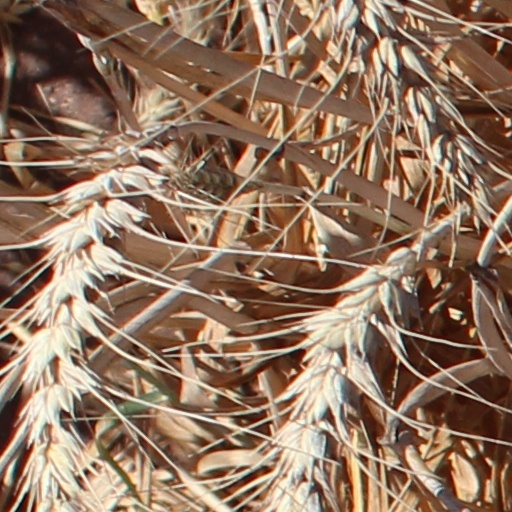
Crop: wheat